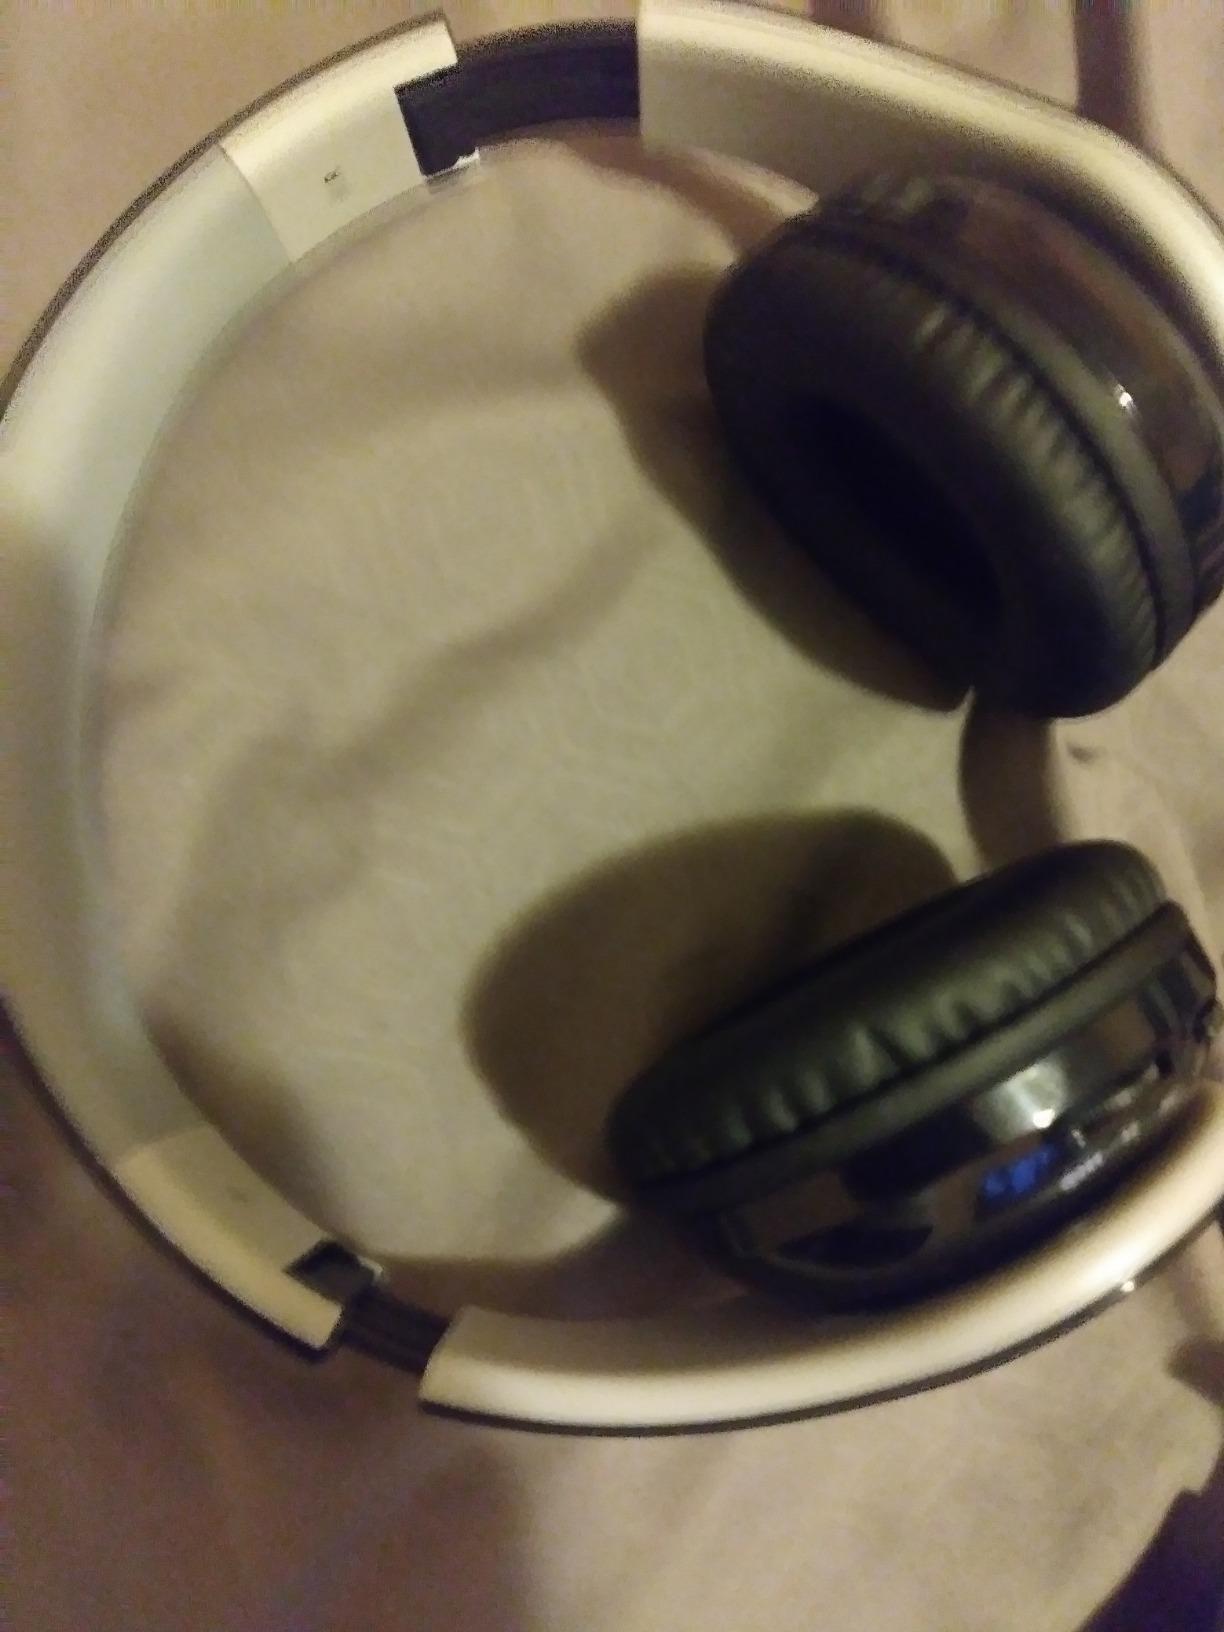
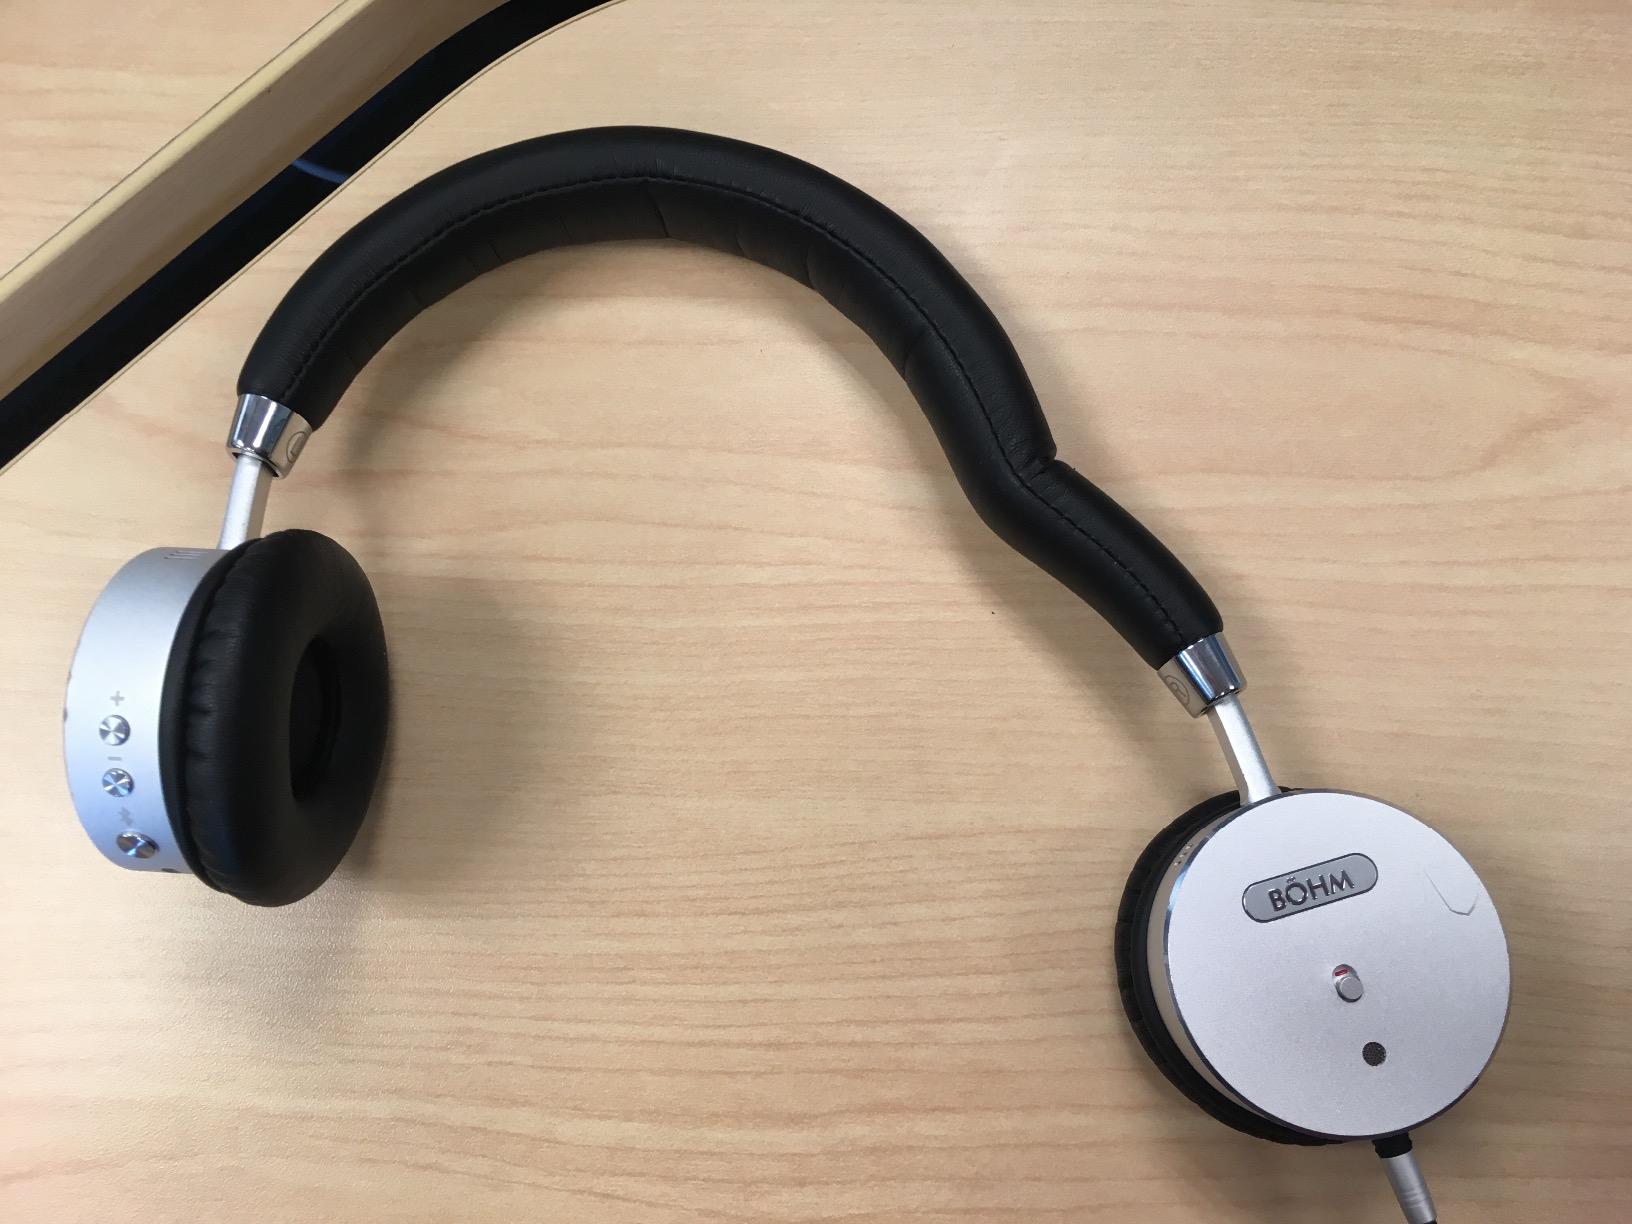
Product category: headphones
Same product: no